Snapper Island (New South Wales)

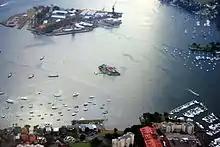
Snapper Island (centre) with Cockatoo Island (above), and the suburb of Drummoyne (below)

In 1879, Snapper Island was declared a public recreation reserve by the NSW Legislative Assembly. However, Snapper Island remained a rarely visited rocky outcrop.